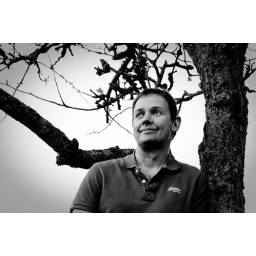
Just a quick shot in the garden next to my apple tree